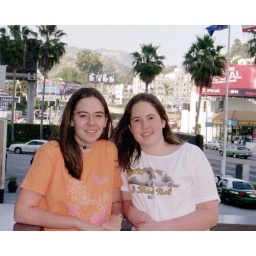
Me and my sister posing in front of the Hollywood sign waaaay over on that hill back there.